London Borough of Hackney

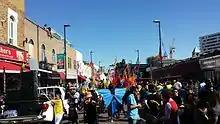
Hackney One Carnival on Ridley road (2016)

The local authority is Hackney Council, which meets at Hackney Town Hall and has its main offices in the adjoining Hackney Service Centre. Since 2002 the council has been led by the directly elected Mayor of Hackney. A speaker fulfils the civic and ceremonial duties previously undertaken by the (non-political) mayor prior to 2002.